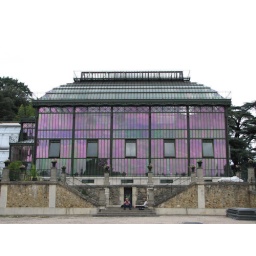
One of the first glass and metal buildings in the world - a green house at the Jardins des Plantes.